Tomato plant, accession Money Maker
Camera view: bottom (45 deg); turntable rotation: 240 degrees
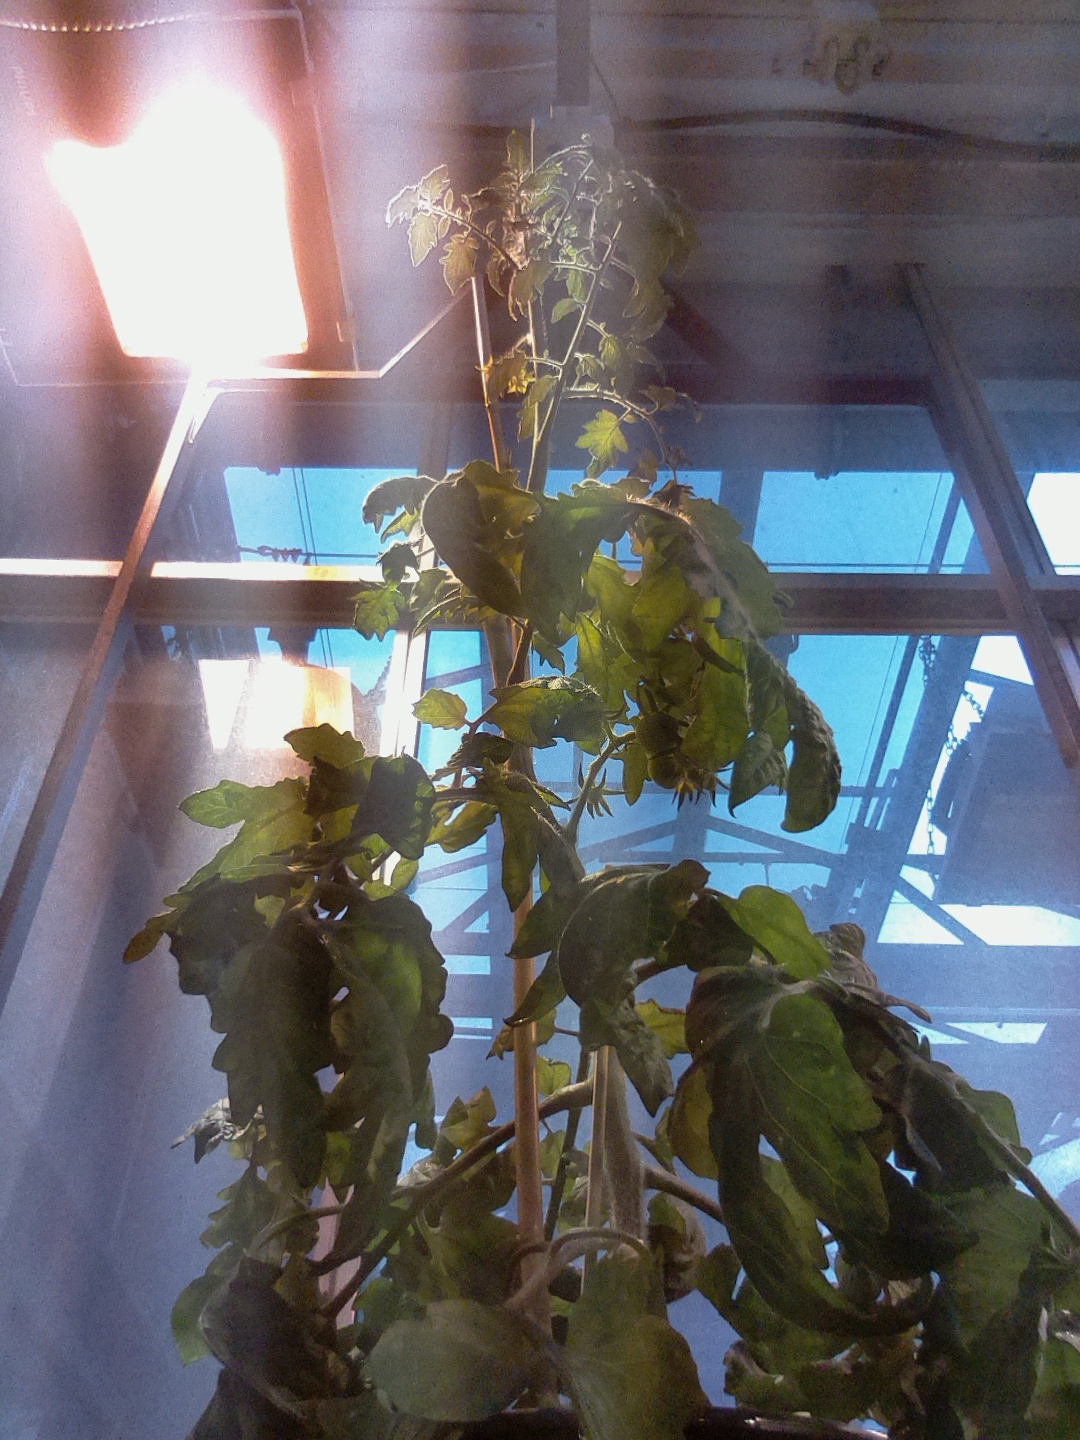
BBCH growth stage 71: 10%-20% of final fruit size